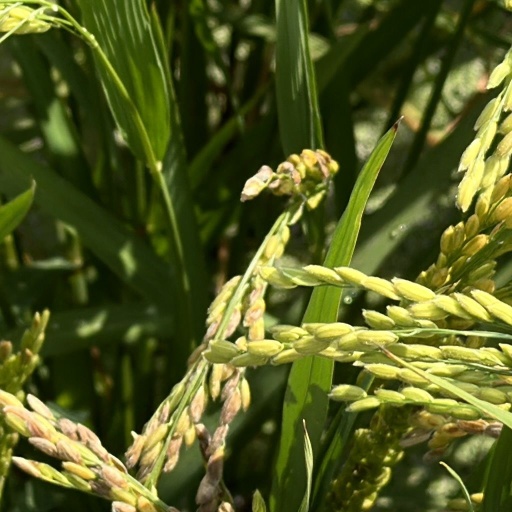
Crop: rice